Robert Hues

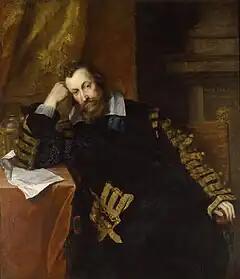
Van Dyck's portrait of Henry Percy, the 9th Earl of Northumberland, with whom Hues was associated

Robert Hues was born in 1553 at Little Hereford in Herefordshire, England. In 1571, at the age of 18 years, he entered Brasenose College, University of Oxford. English antiquarian Anthony à Wood (1632–1695) wrote that when Hues arrived at Oxford he was "only a poor scholar or servitor ... he continued for some time a very sober and serious servant ... but being sensible of the loss of time which he sustained there by constant attendance, he transferred himself to St Mary's Hall". Hues graduated with a Bachelor of Arts (B.A.) degree on 12 July 1578, having shown marked skill in Greek. He later gave advice to the dramatist and poet George Chapman for his 1616 English translation of Homer, and Chapman referred to him as his "learned and valuable friend". According to the "Oxford Dictionary of National Biography", there is unsubstantiated evidence that after completing his degree Hues was held in the Tower of London, though no reason is given for this, then went abroad after his release. It is possible he travelled to Continental Europe.